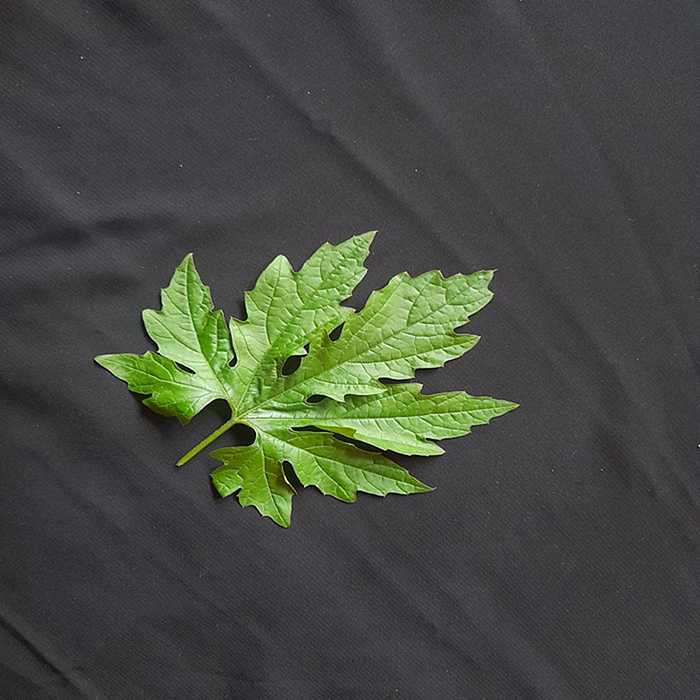
Plant: Bitter Gourd
Label: Fresh leaf